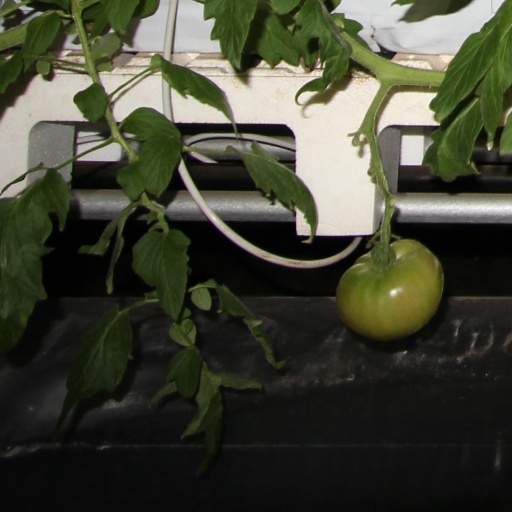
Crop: tomato